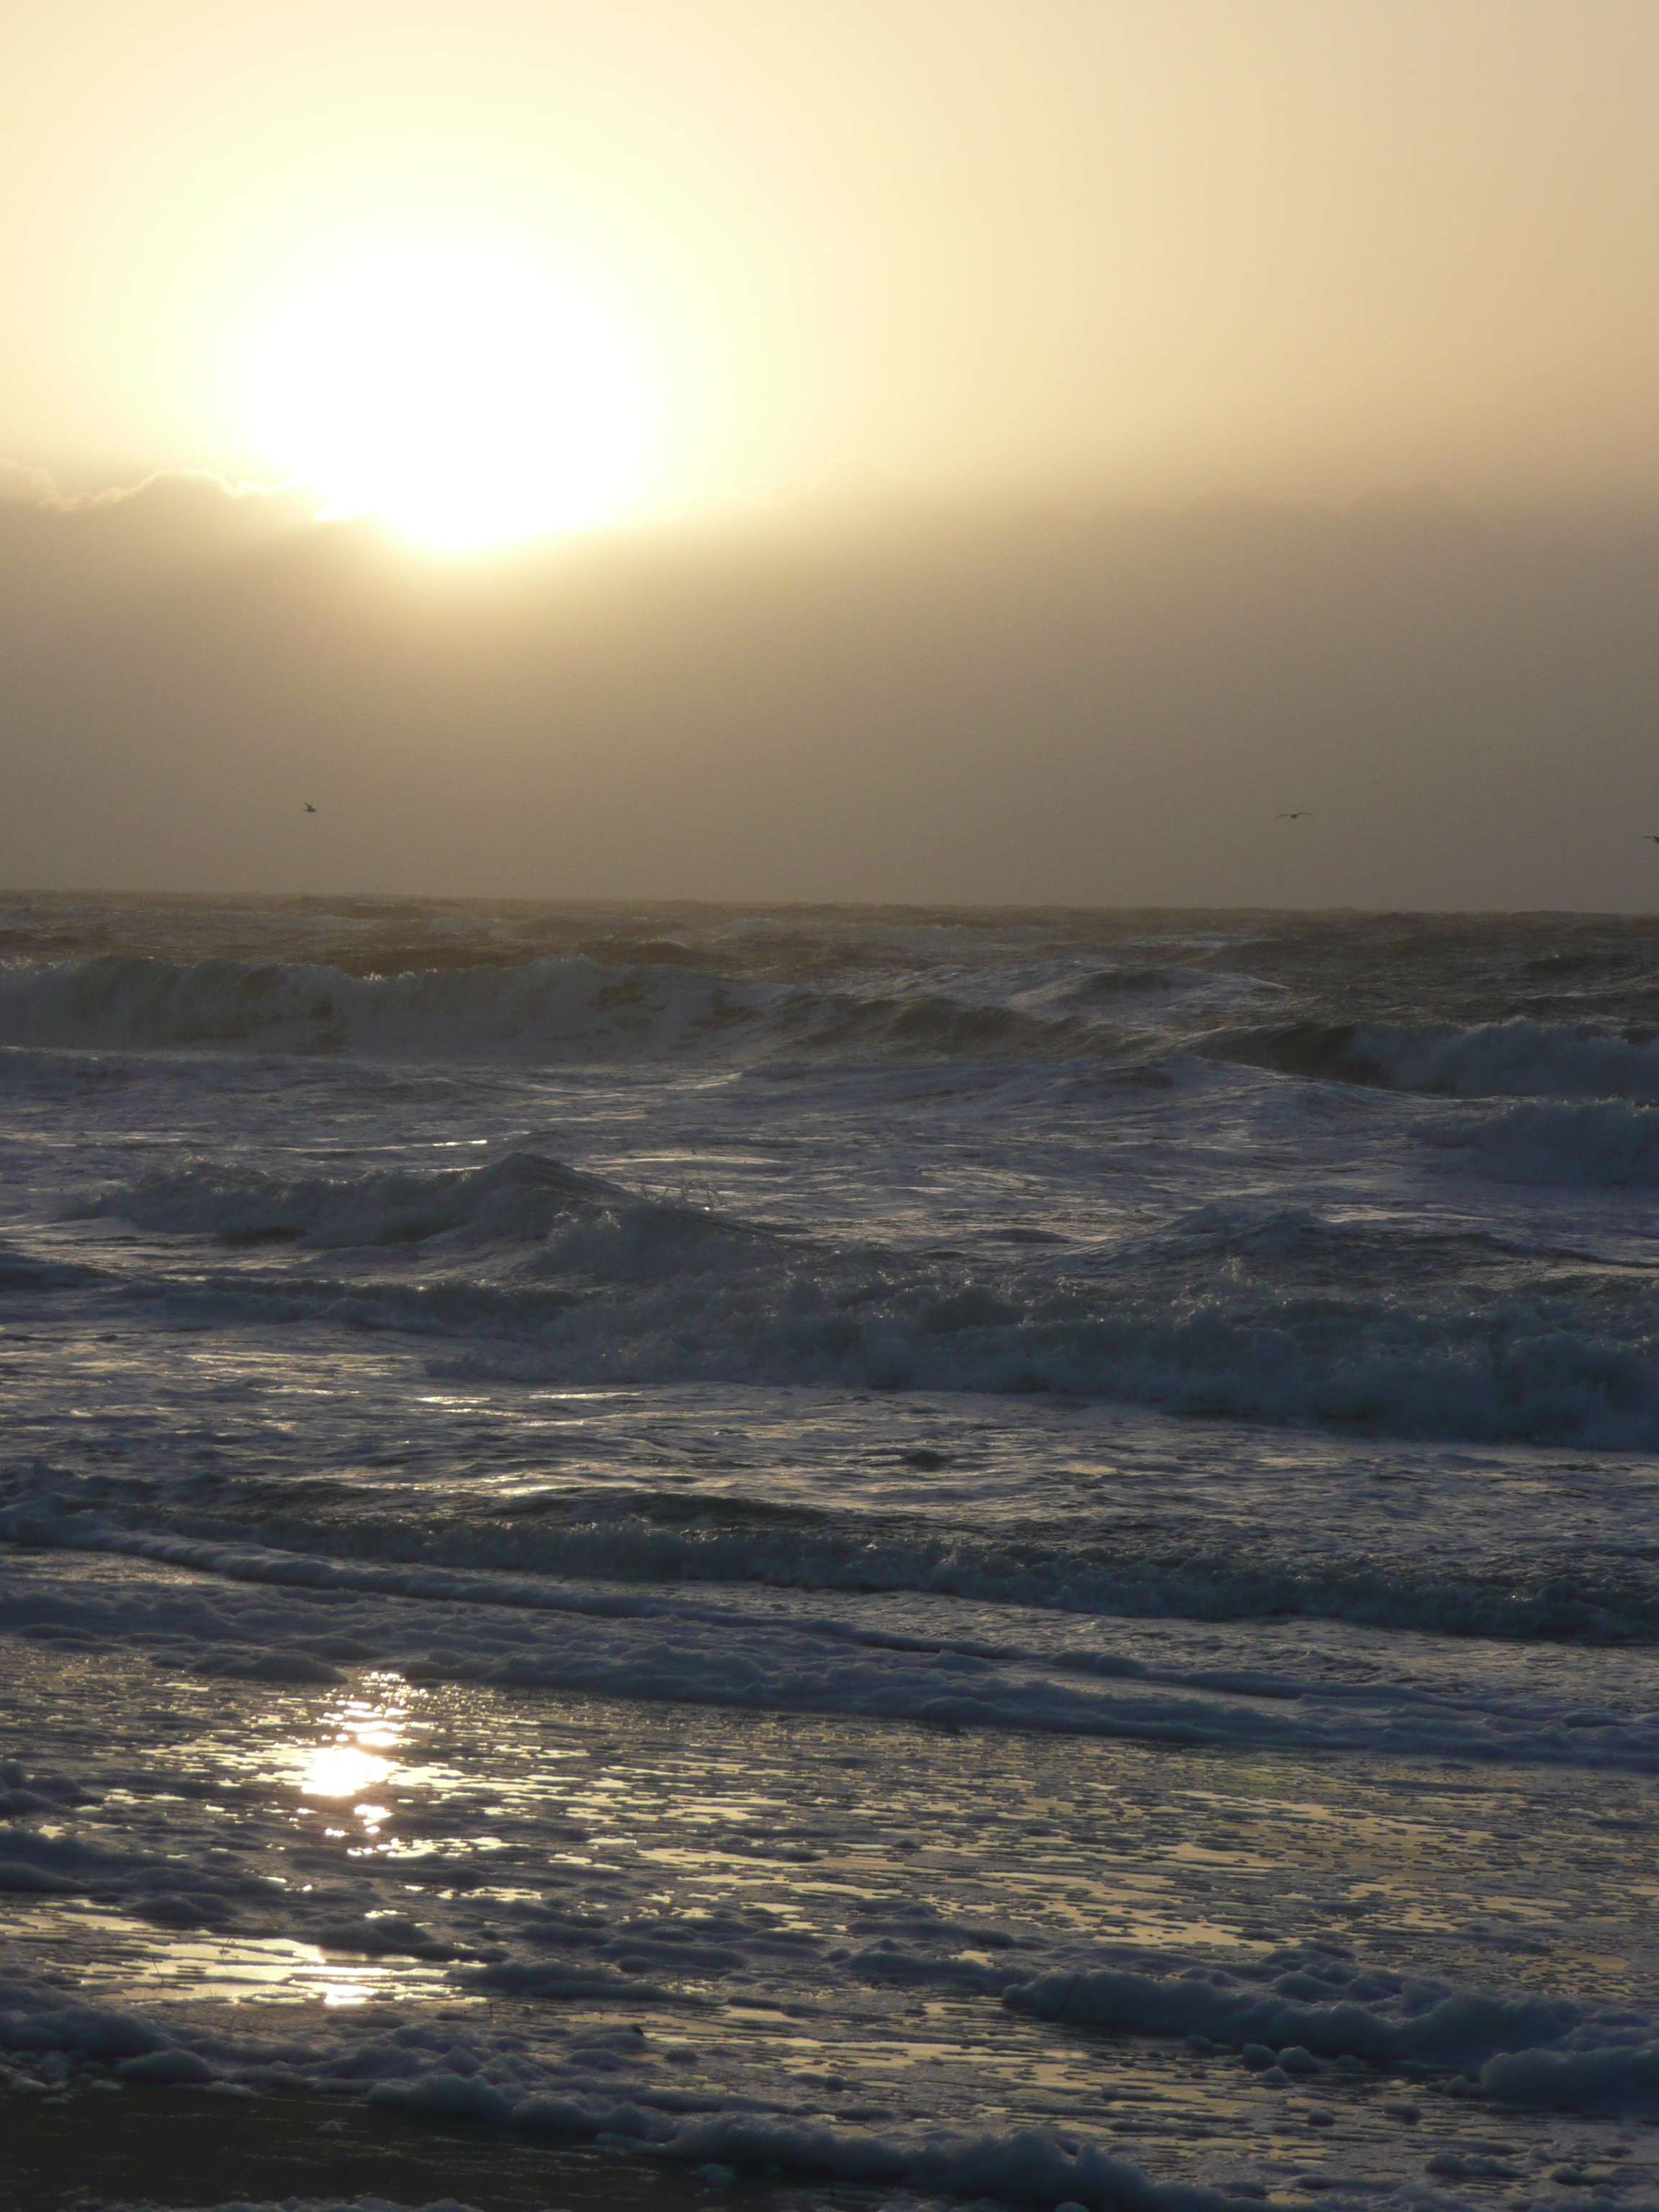
beach, landscape, sea, coast, sand, ocean, horizon, light, cloud, sun, sunrise, sunset, sunlight, morning, shore, wave, dawn, dusk, evening, body of water, north sea, sylt, atmospheric phenomenon, wind wave